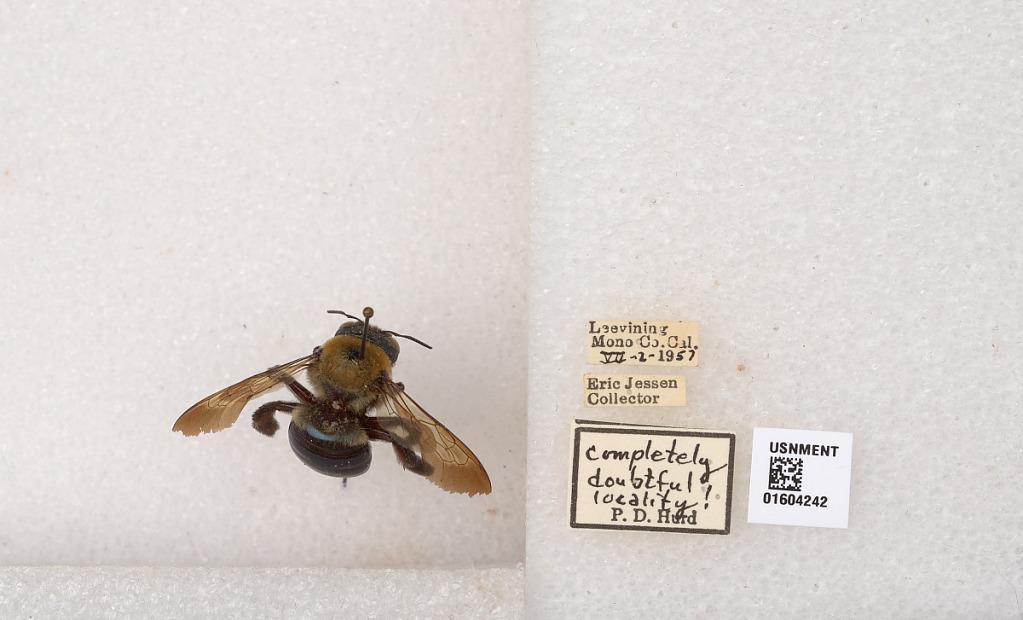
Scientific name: Xylocopa (Xylocopoides) virginica virginica (Linnaeus)
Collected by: E. Jessen
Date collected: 1957-7-2
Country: United States
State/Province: California
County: Mono
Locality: Lee Vining
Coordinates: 37.9574, -119.122
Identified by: Hurd, P. D.